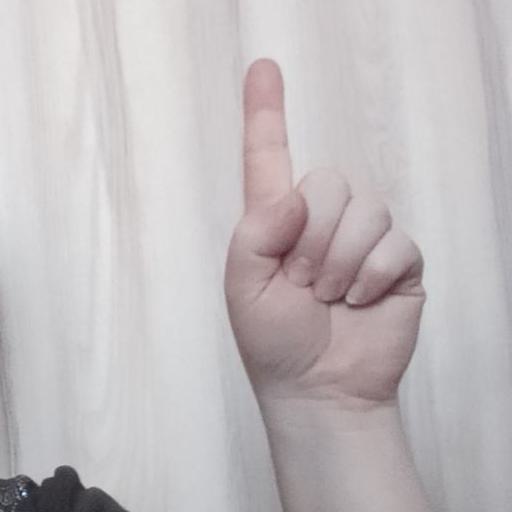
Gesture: one